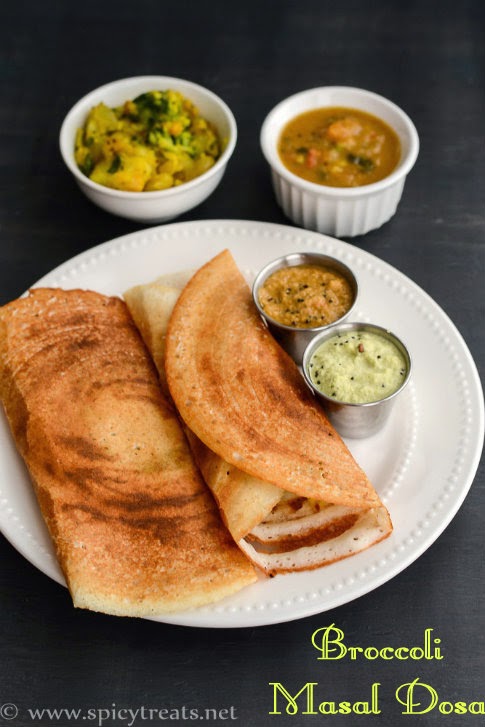
Dish: masala_dosa